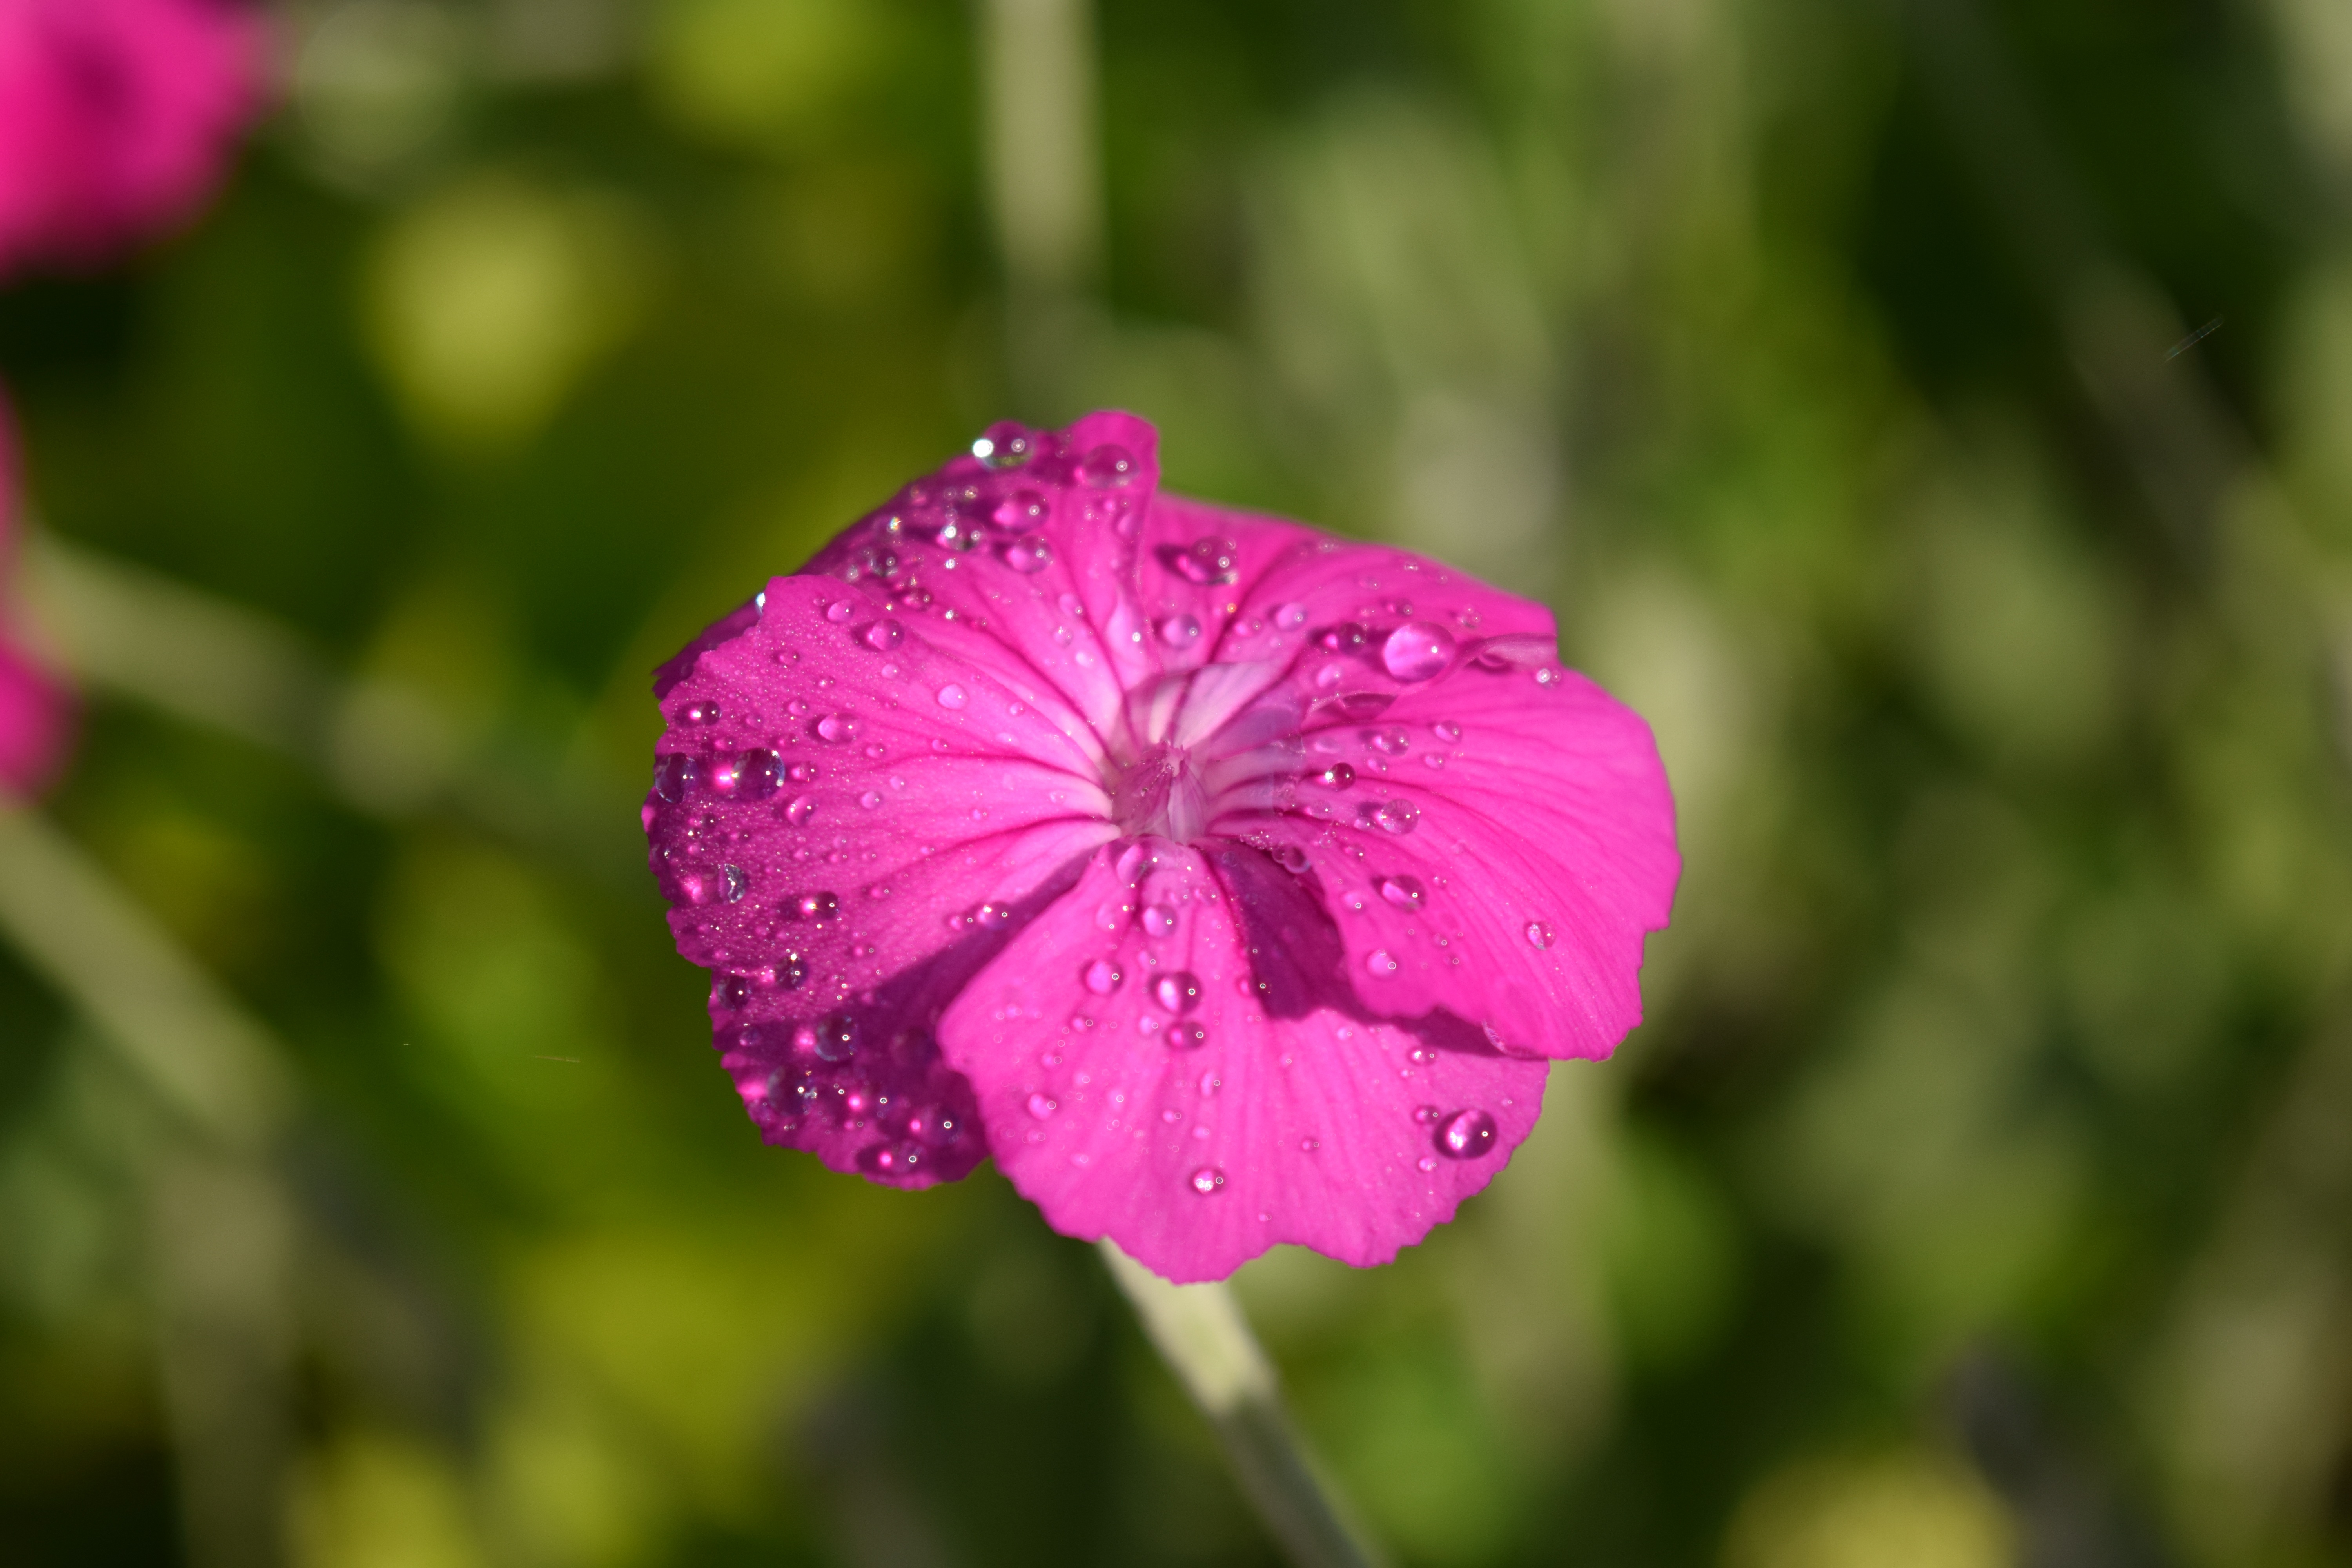
nature, blossom, dew, plant, flower, petal, bloom, small, botany, pink, flora, drip, wildflower, close up, dewdrop, dianthus, morgentau, macro photography, flowering plant, small flower, crowns campion, lychnis coronaria, annual plant, plant stem, land plant, pink family